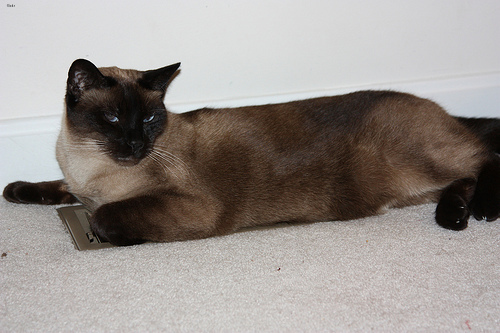
Animal: cat
Breed: siamese